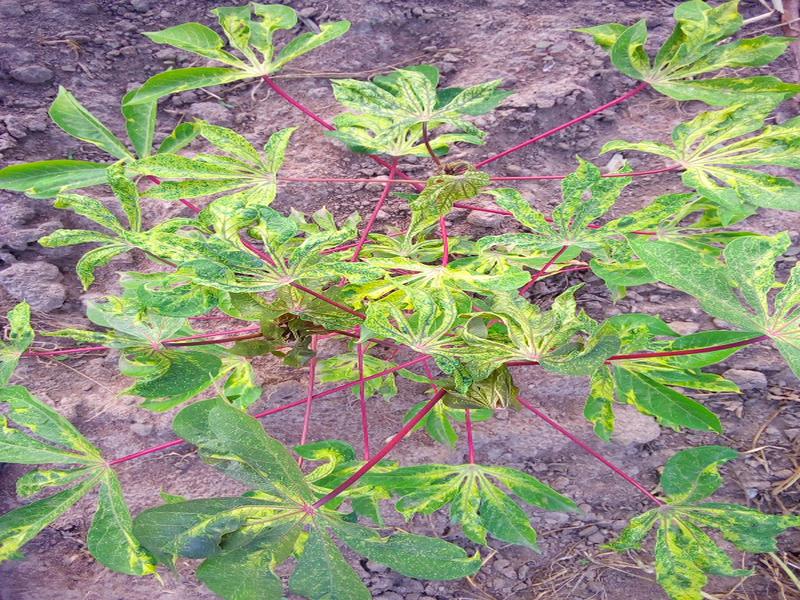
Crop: cassava
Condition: mosaic_disease